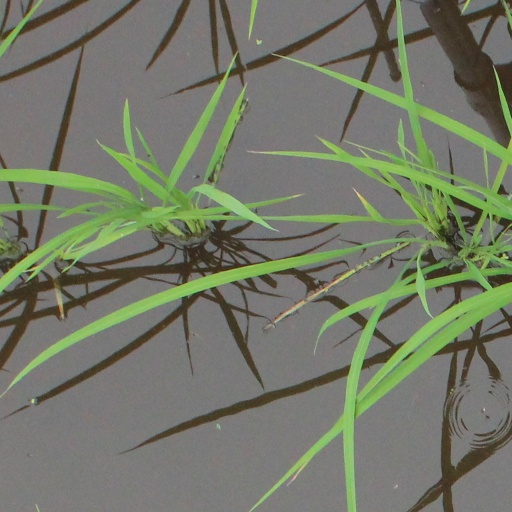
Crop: rice